St. John's Shaughnessy

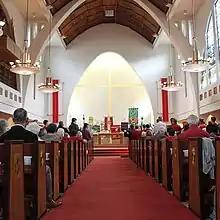
The interior of St. John's Shaughnessy during a church service.

Many of St. John's windows are memorial windows in keeping with the church's purpose as a World War II memorial. The most prominent window is a five-panel stained-glass window in a large arch across the south side of the nave. It was designed by prominent Canadian stained glass artist Yvonne Williams and was installed and dedicated in 1951 “in loving memory of all those who fell in the world wars in service of their country." The window depicts Christ on the cross with the words “Lift up your hearts” inscribed in an arch beneath him. Beneath the cross, two disciples kneel before a communion table containing a chalice with rays of light shining on it. The central panel depicts the coat of arms of British Columbia. Side panels depict men and women in the Canadian Forces.